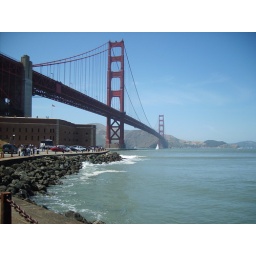
We are below the bridge where there are wonderful trails, for walking and biking.